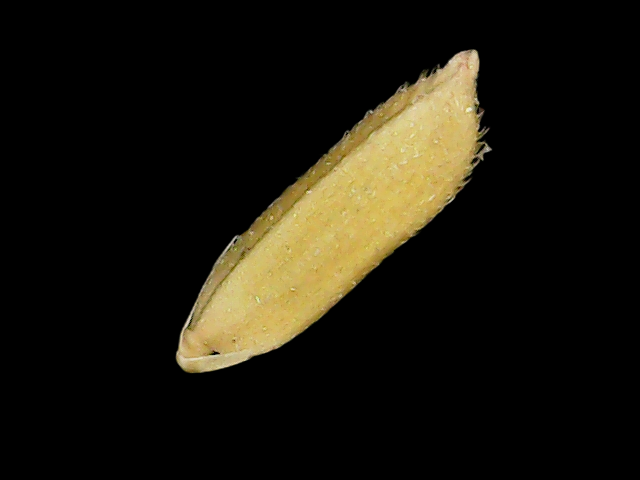
Rice variety: Binadhan17